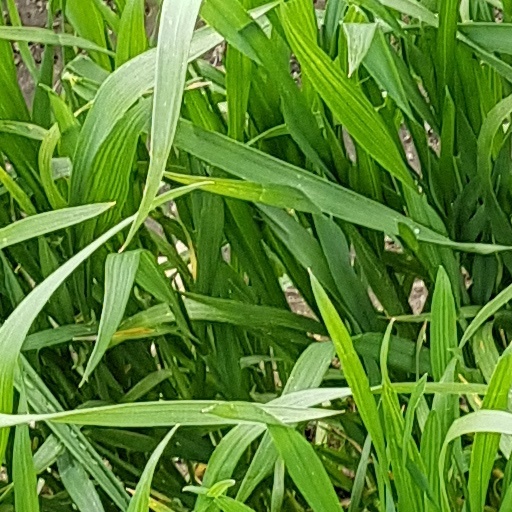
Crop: wheat